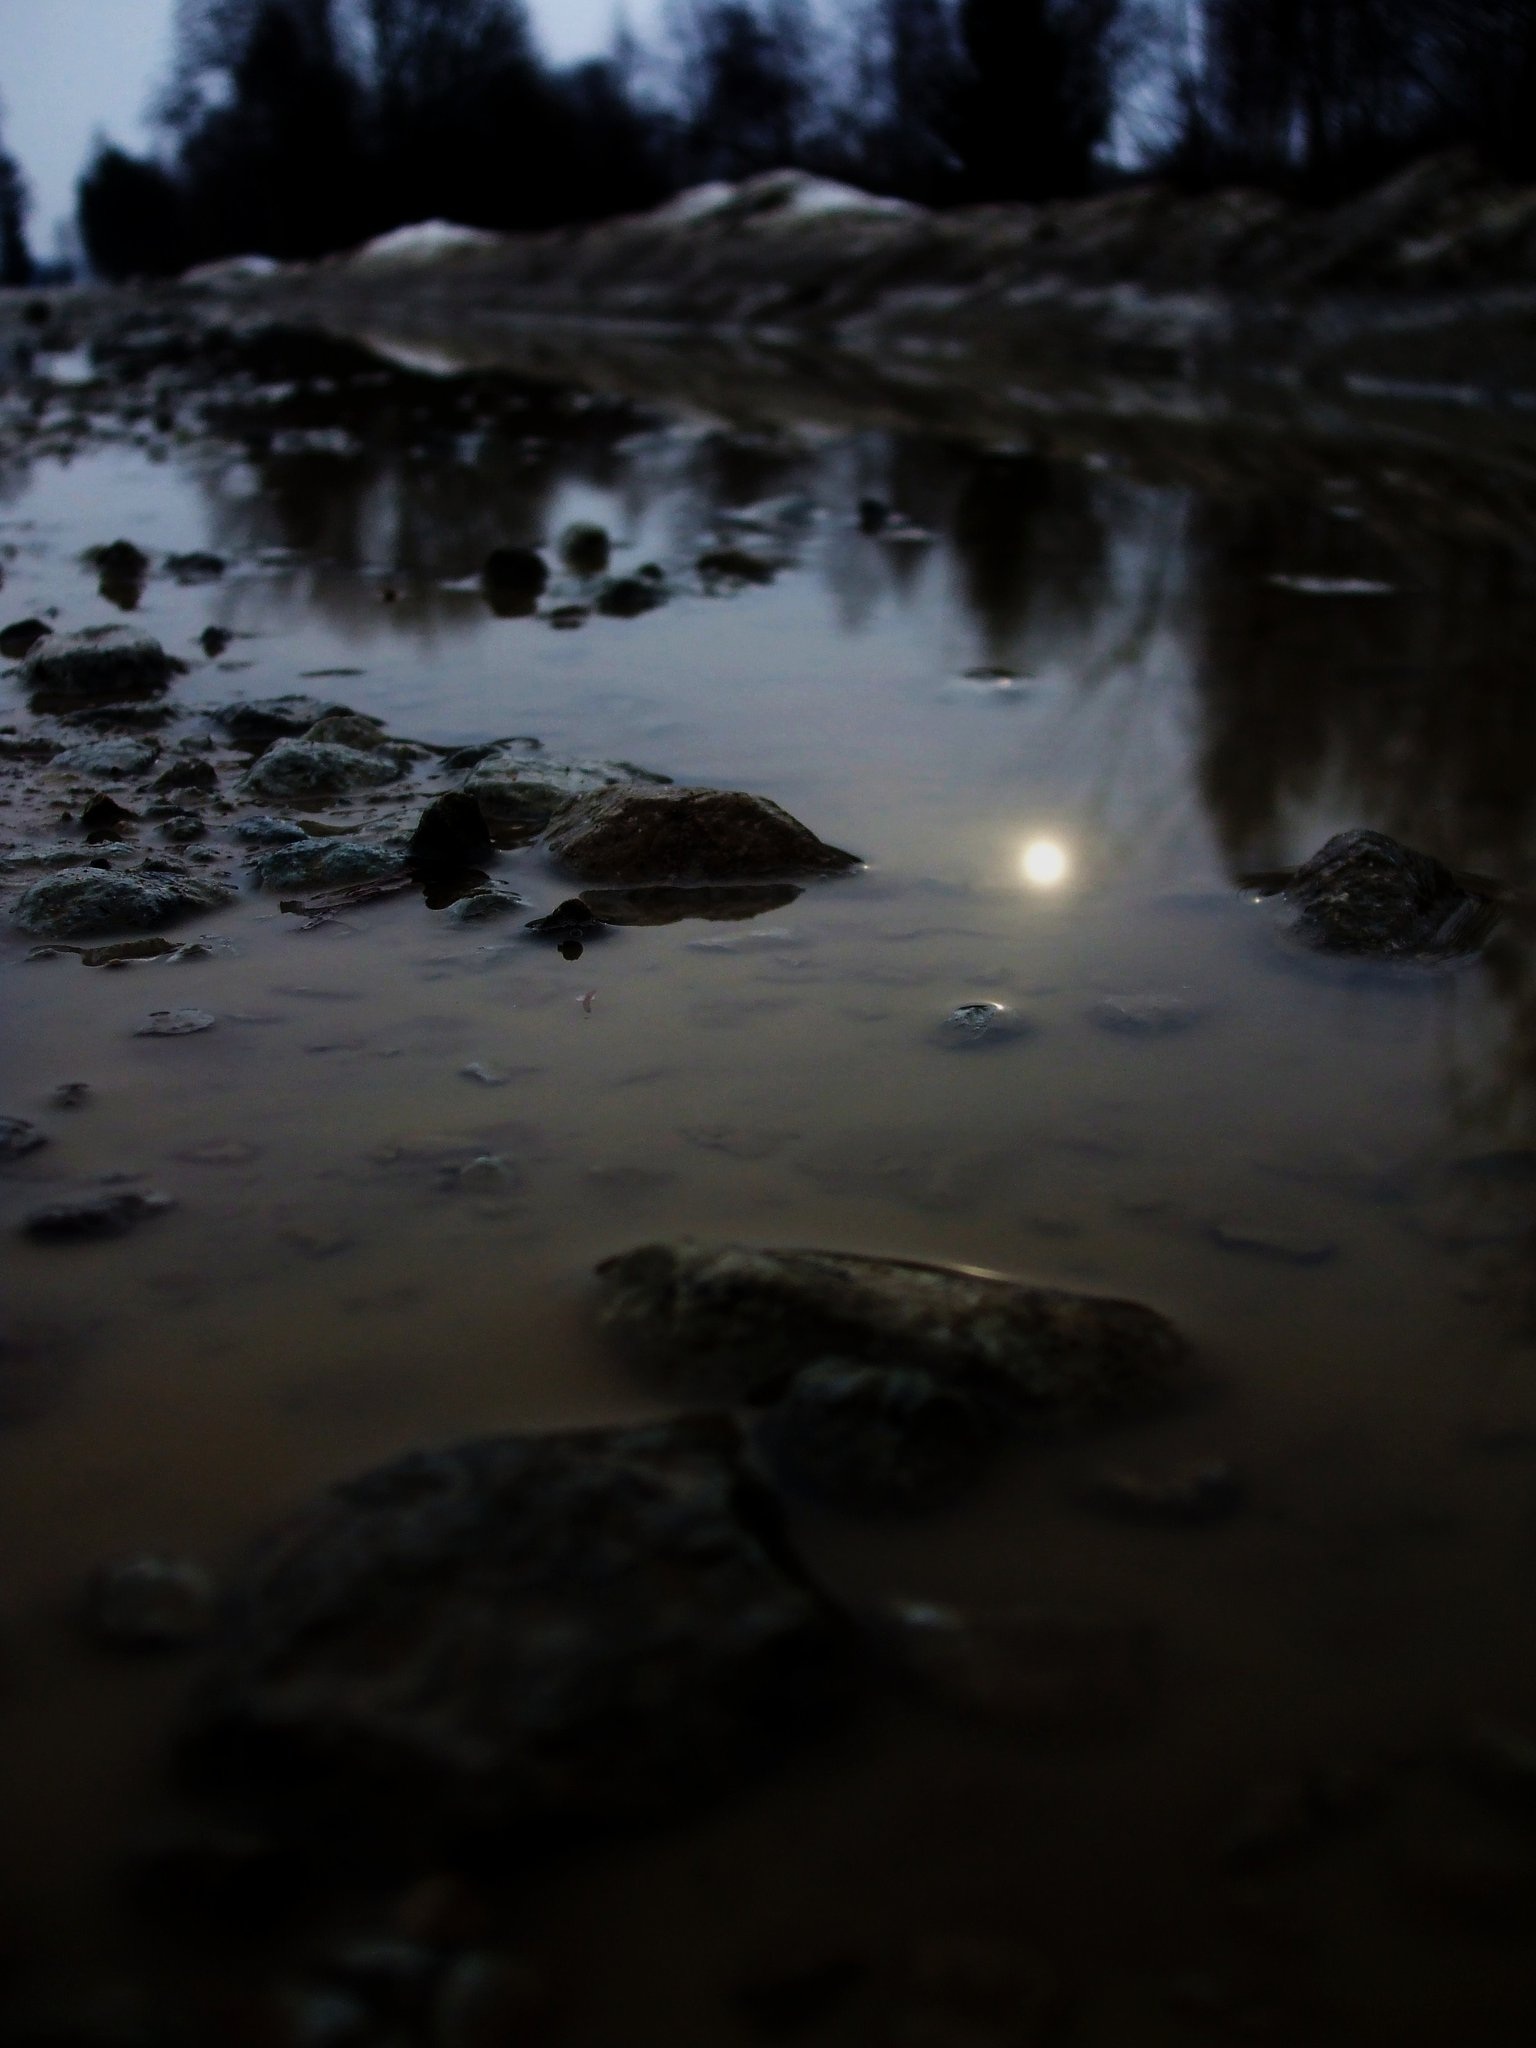
sea, water, rock, sun, stream, reflection, puddle, darkness, body of water, loch, atmospheric phenomenon, the reflection of the sun